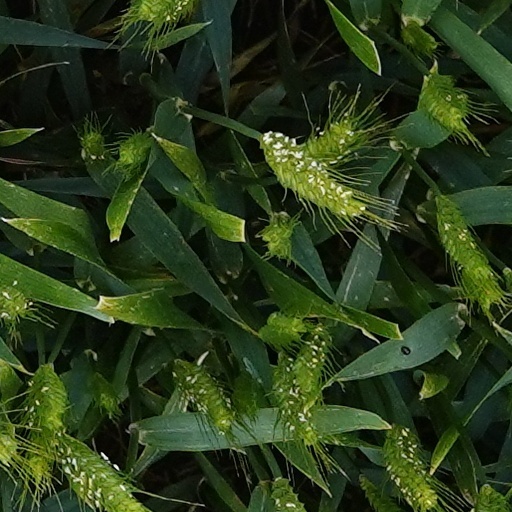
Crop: wheat